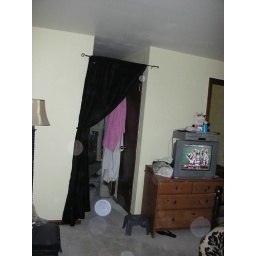
The Black Velvet drape separating our bedroom from our dressing room. (It looks better in person, lol)